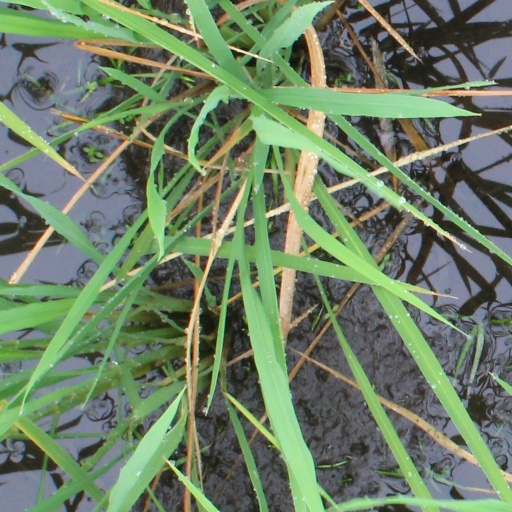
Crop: rice